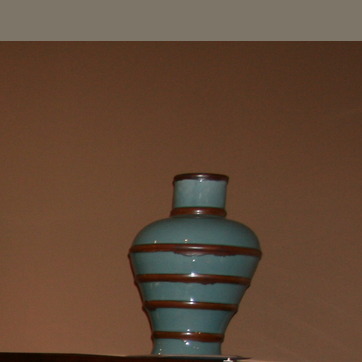
Material: ceramic